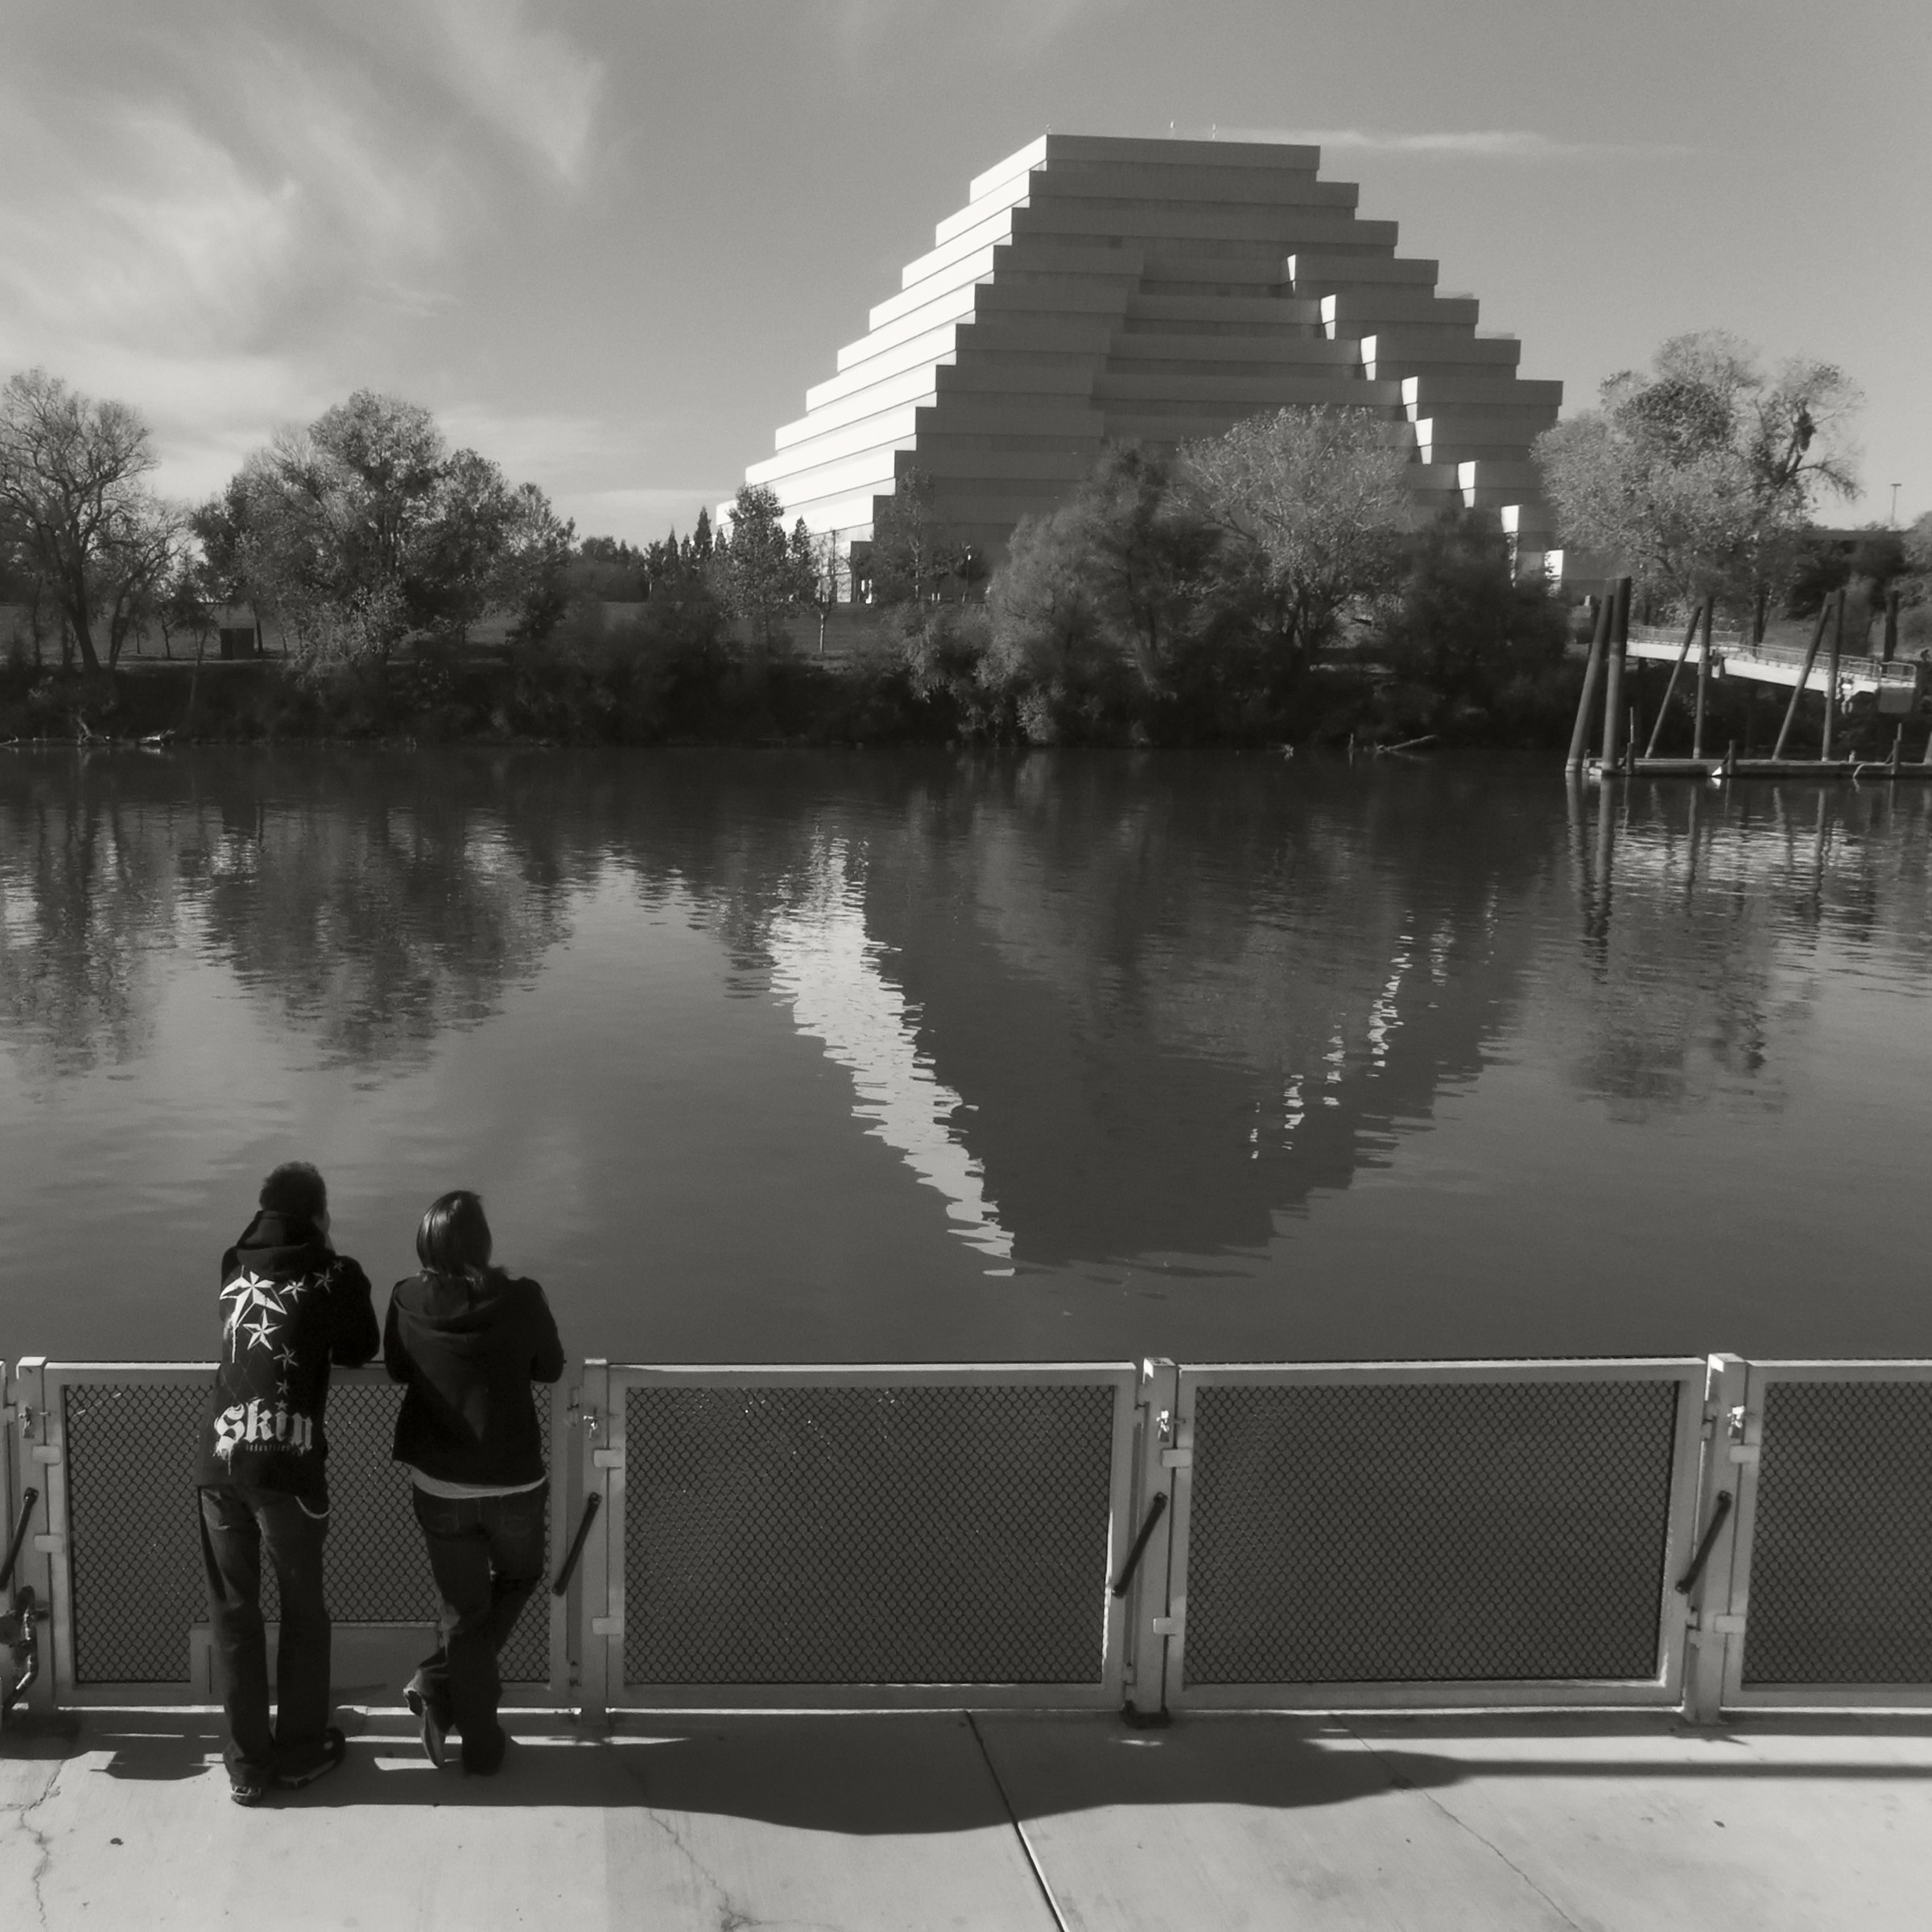
water, black and white, white, bridge, photography, river, reflection, black, monochrome, photograph, shape, americanriver, sacramento, monochrome photography